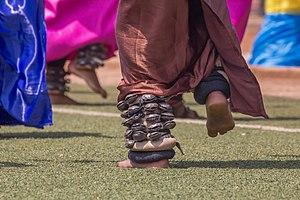
Les sonnailles bamilékées, également appelées grelots, sont un instrument de musique et un accessoires de danse, porté en bracelets de chevilles et qui font partie de l'orchestre de musique traditionnel en Pays bamiléké au Cameroun.